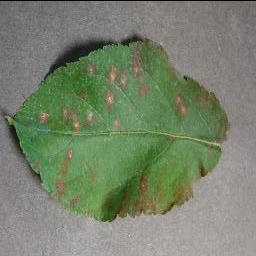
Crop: apple
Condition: cedar_rust